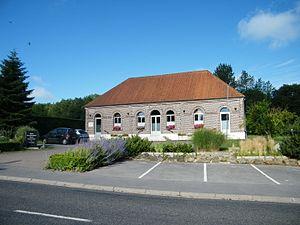
Conchil-le-Temple, Pas-de-Calais, France
Conchil-le-Temple est une commune française située dans le département du Pas-de-Calais en région Hauts-de-France.